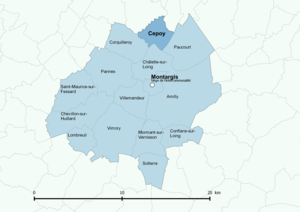
Périmètre de l'fr:Agglomération montargoise et rives du Loing - Positionnement de la commune de Cepoy
Cepoy est une commune française située dans le département du Loiret en région Centre-Val de Loire.